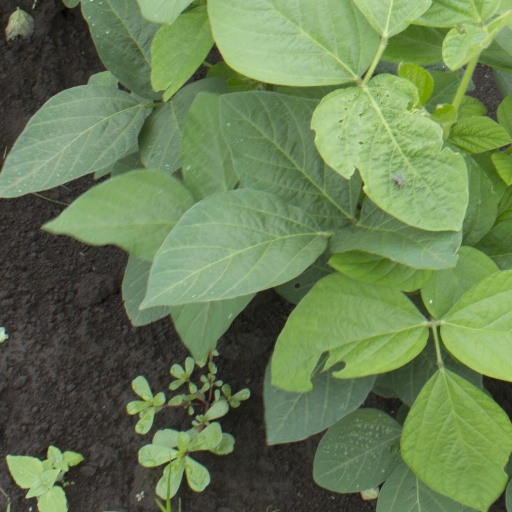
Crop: soybean